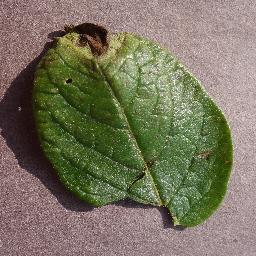
Label: Potato___Late_blight